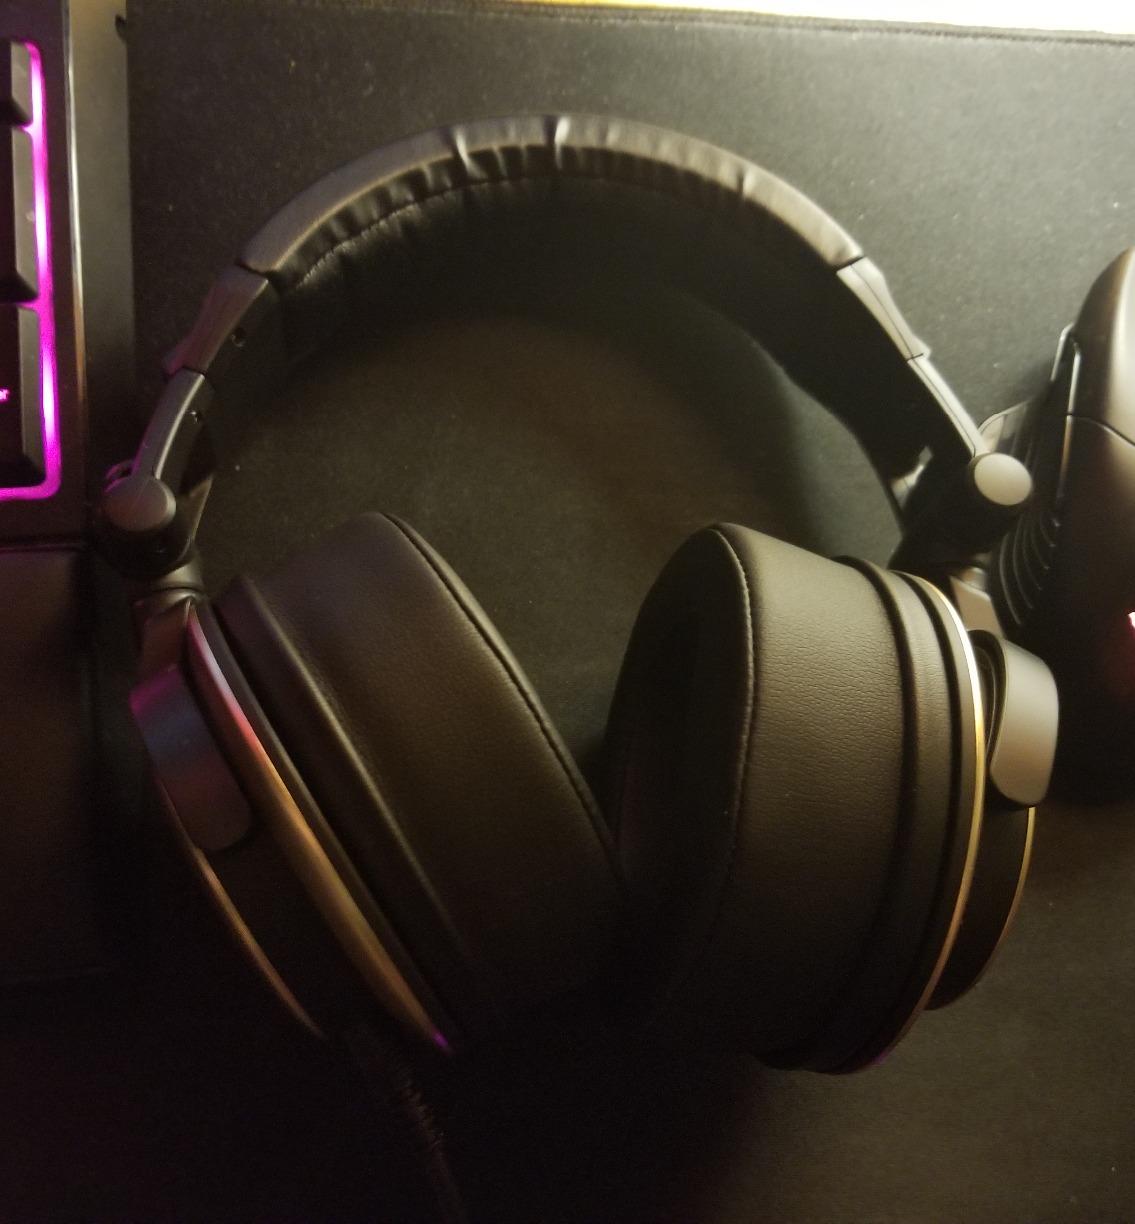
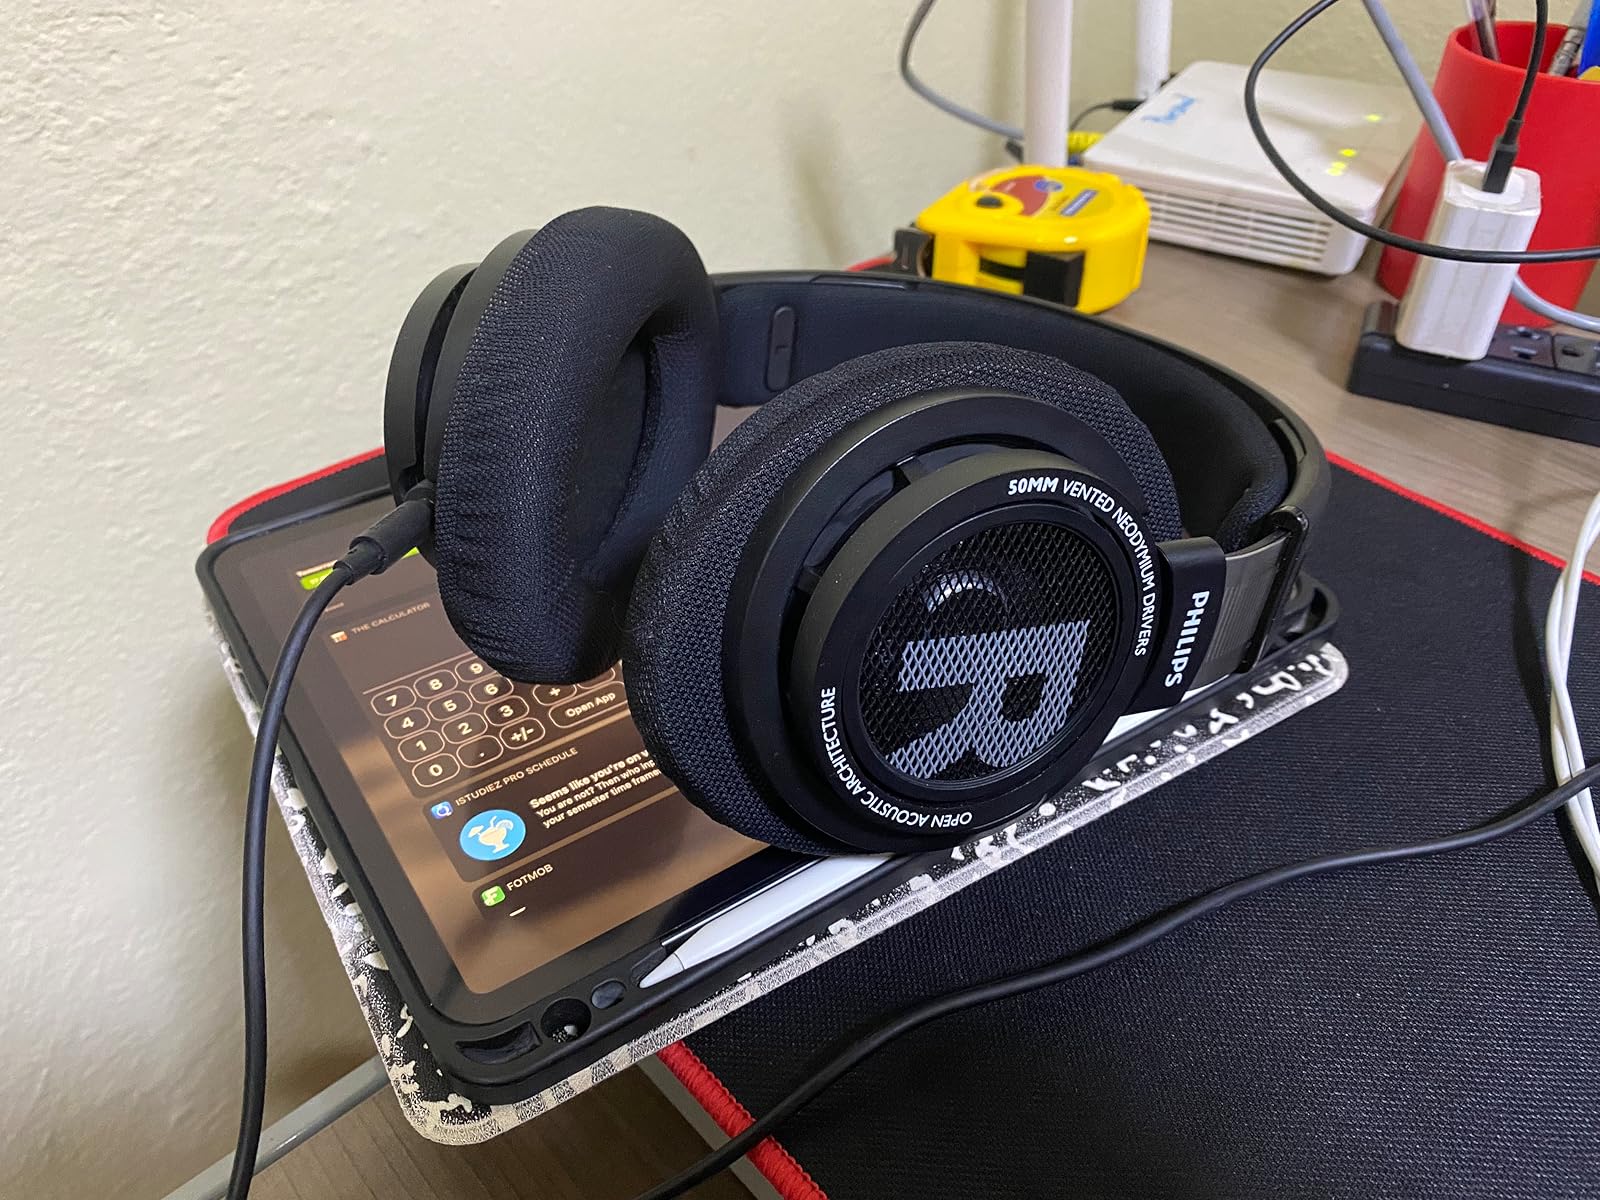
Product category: headphones
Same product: no